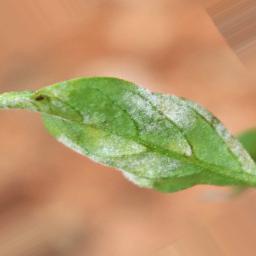
Label: powdery mildew